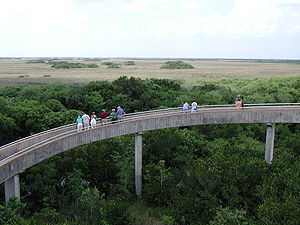
Everglades National Park
Udsigtssted i Everglades
Everglades National Park er en nationalpark og et verdensarvområde i delstaten Florida, USA. Parken blev etableret 6. december 1947, og er på 6.104 km². De vigtigste naturattraktioner i nationalparken er den sydlige del af vådområdet Everglades i den amerikanske delstat Florida. Nationalparken dækker ca. 20% af det oprindelige vådområde.